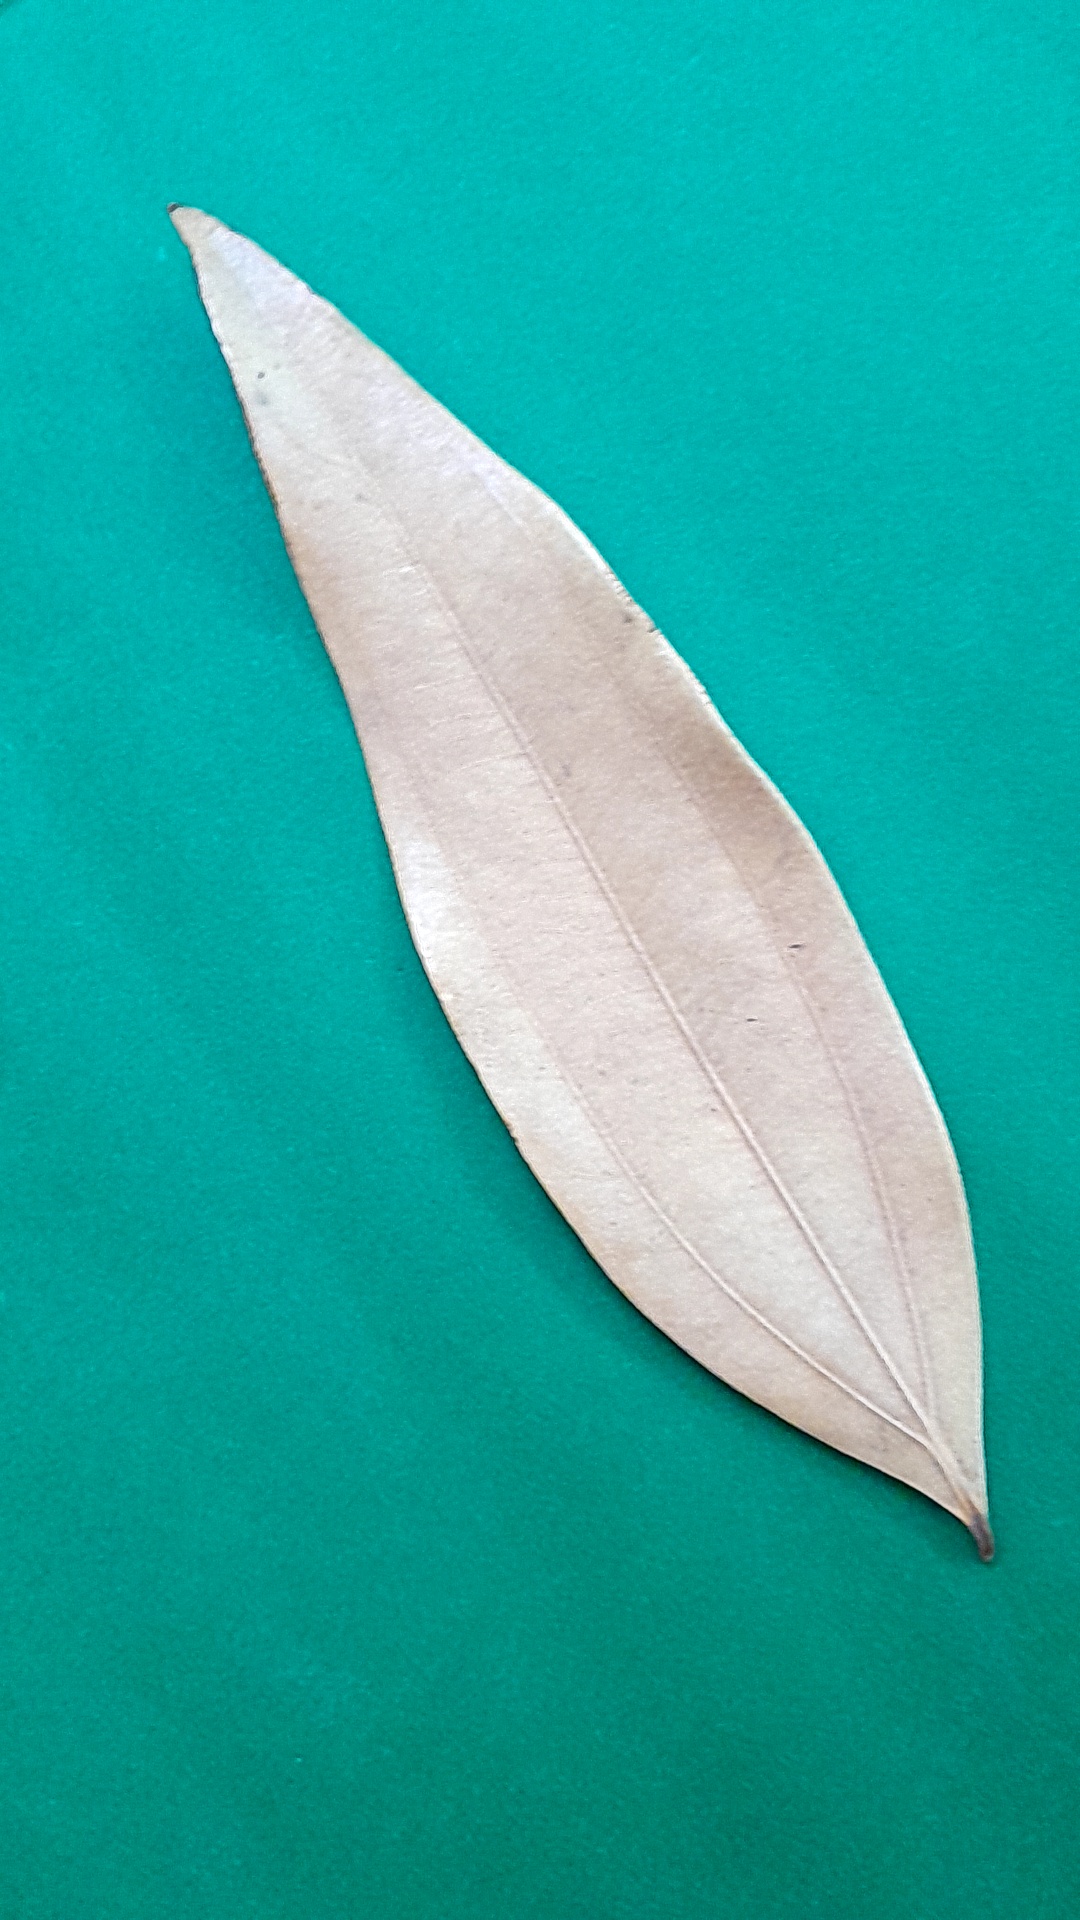
Label: Dry Leaf